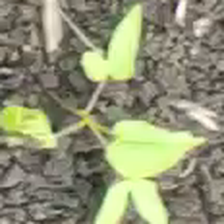
Weed species: Obscure_morning _glory(Ipomoea obscura)